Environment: real
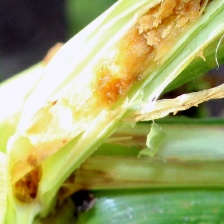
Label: fall_armyworm